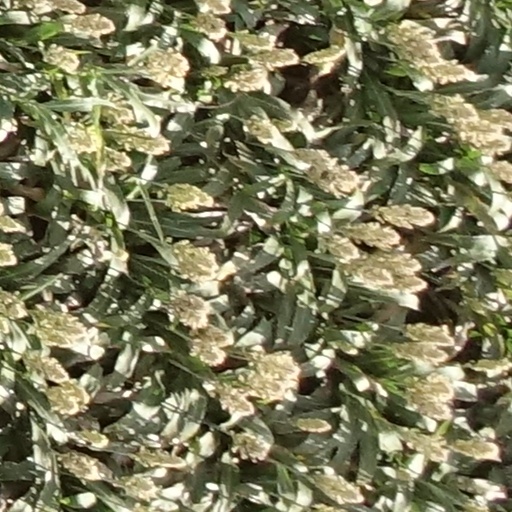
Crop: sorghum